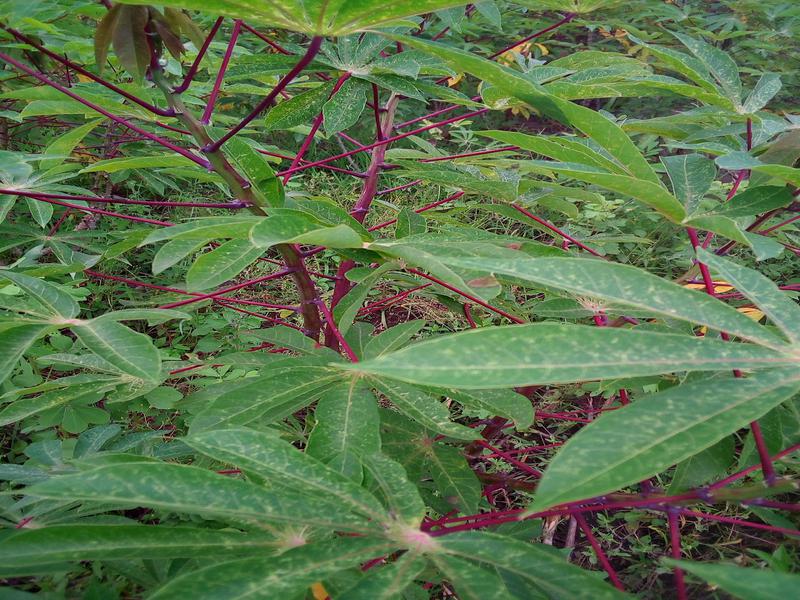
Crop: cassava
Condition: green_mottle